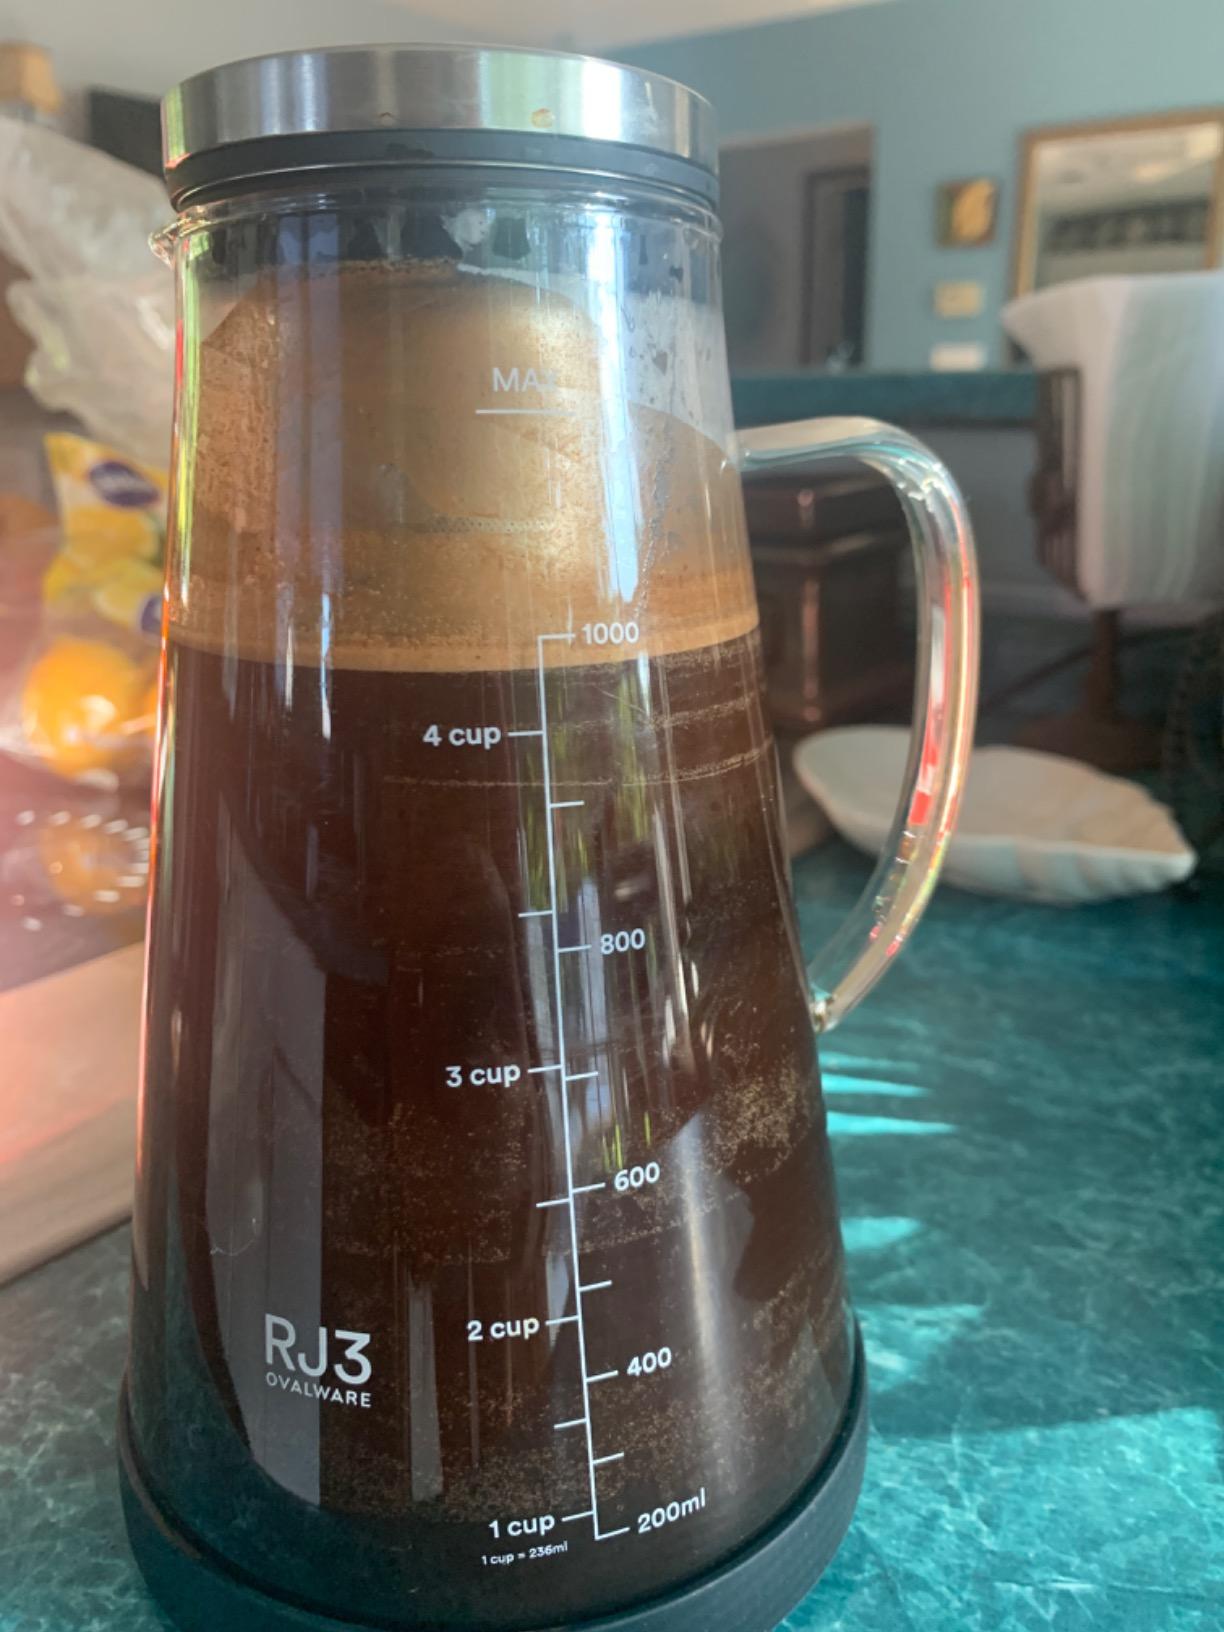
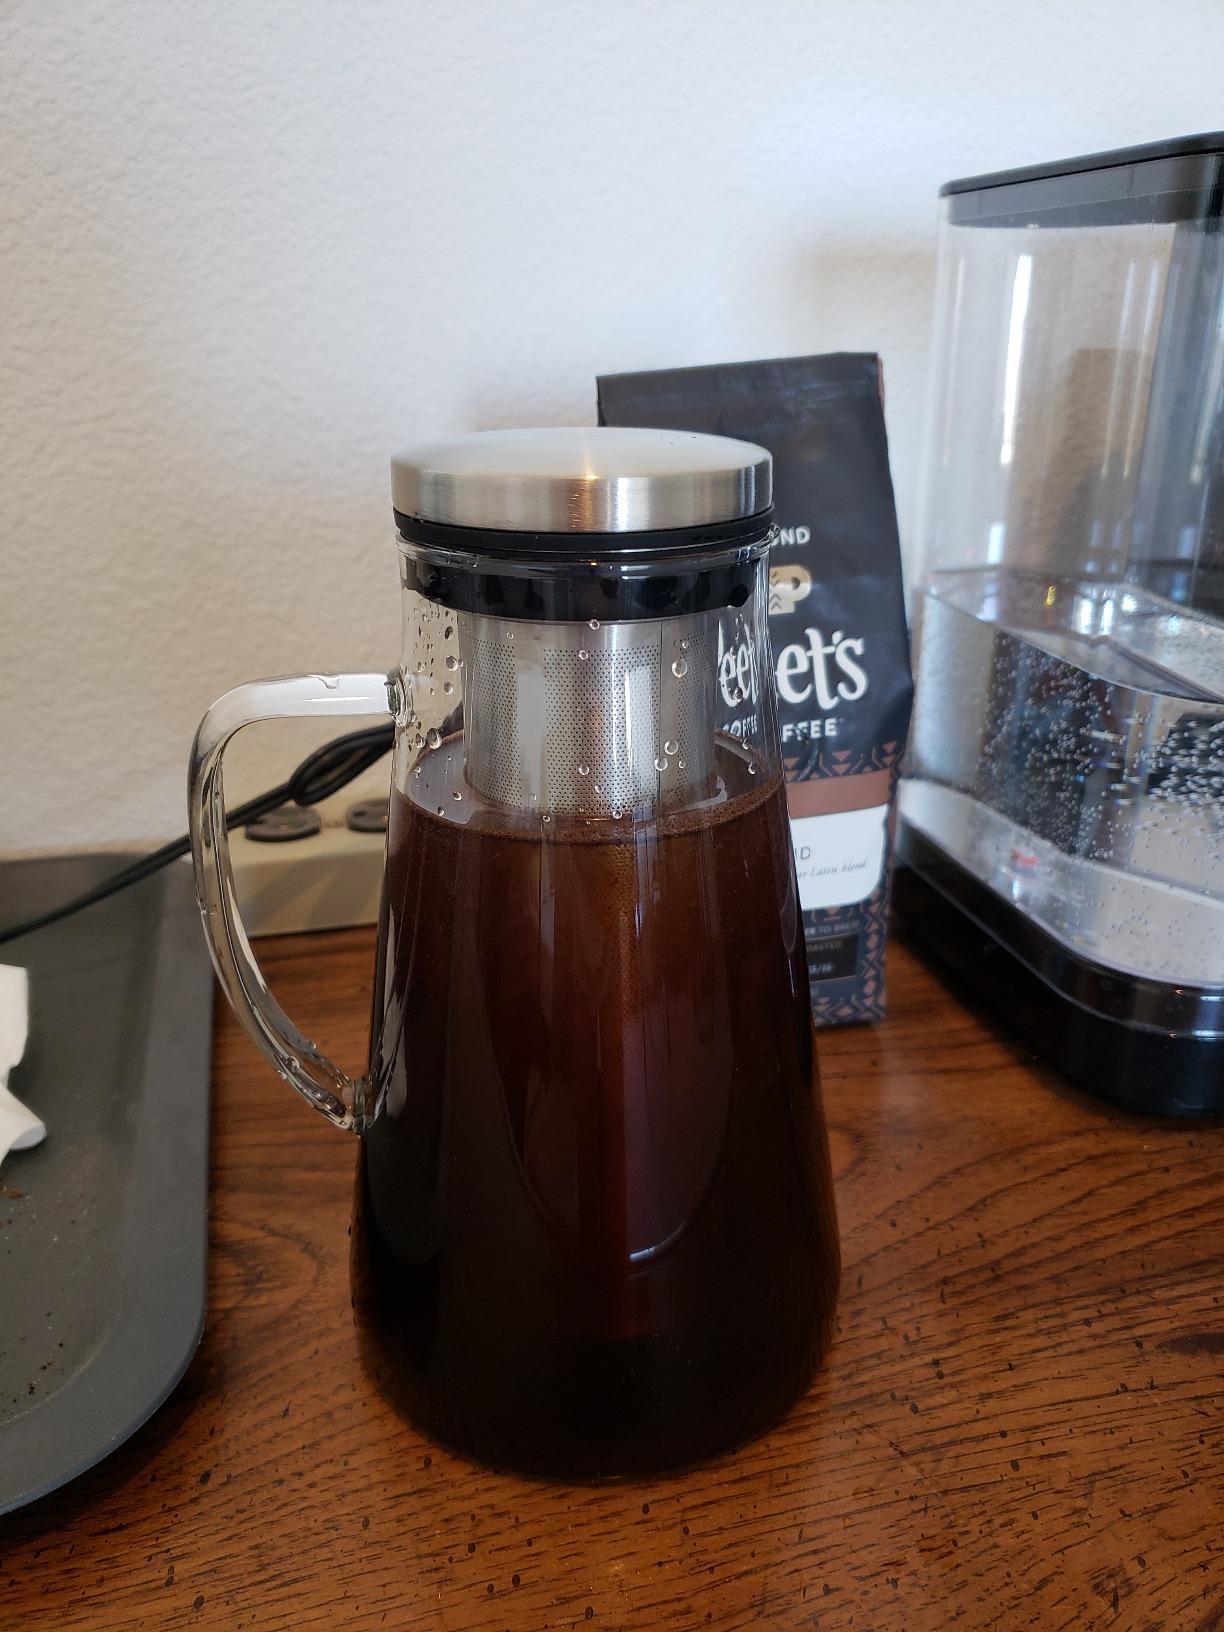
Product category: items_tea
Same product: yes